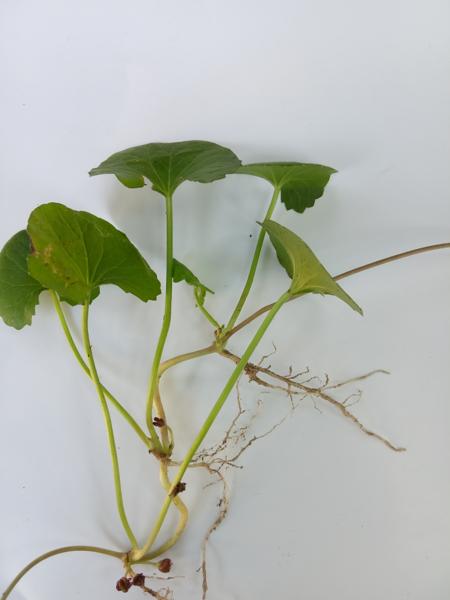
Weed species: Centella asiatica